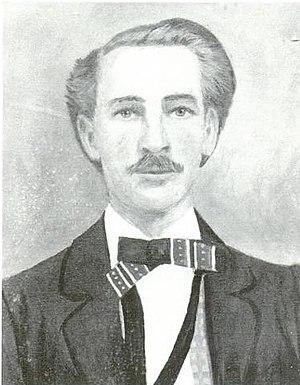
La première bataille de Fort McAllister est une série d'attaques navales qui se déroulent du 27 janvier au 3 mars 1863, dans le comté de Bryan, Géorgie, pendant la guerre de Sécession. Le commandant de l'escadre du blocus de l'Atlantique Sud, le contre amiral Samuel F. Du Pont décide de tester des opérations des nouveaux monitors contre le fort McAllister avant de mener une opération navale majeure contre Charleston, Caroline du Sud.